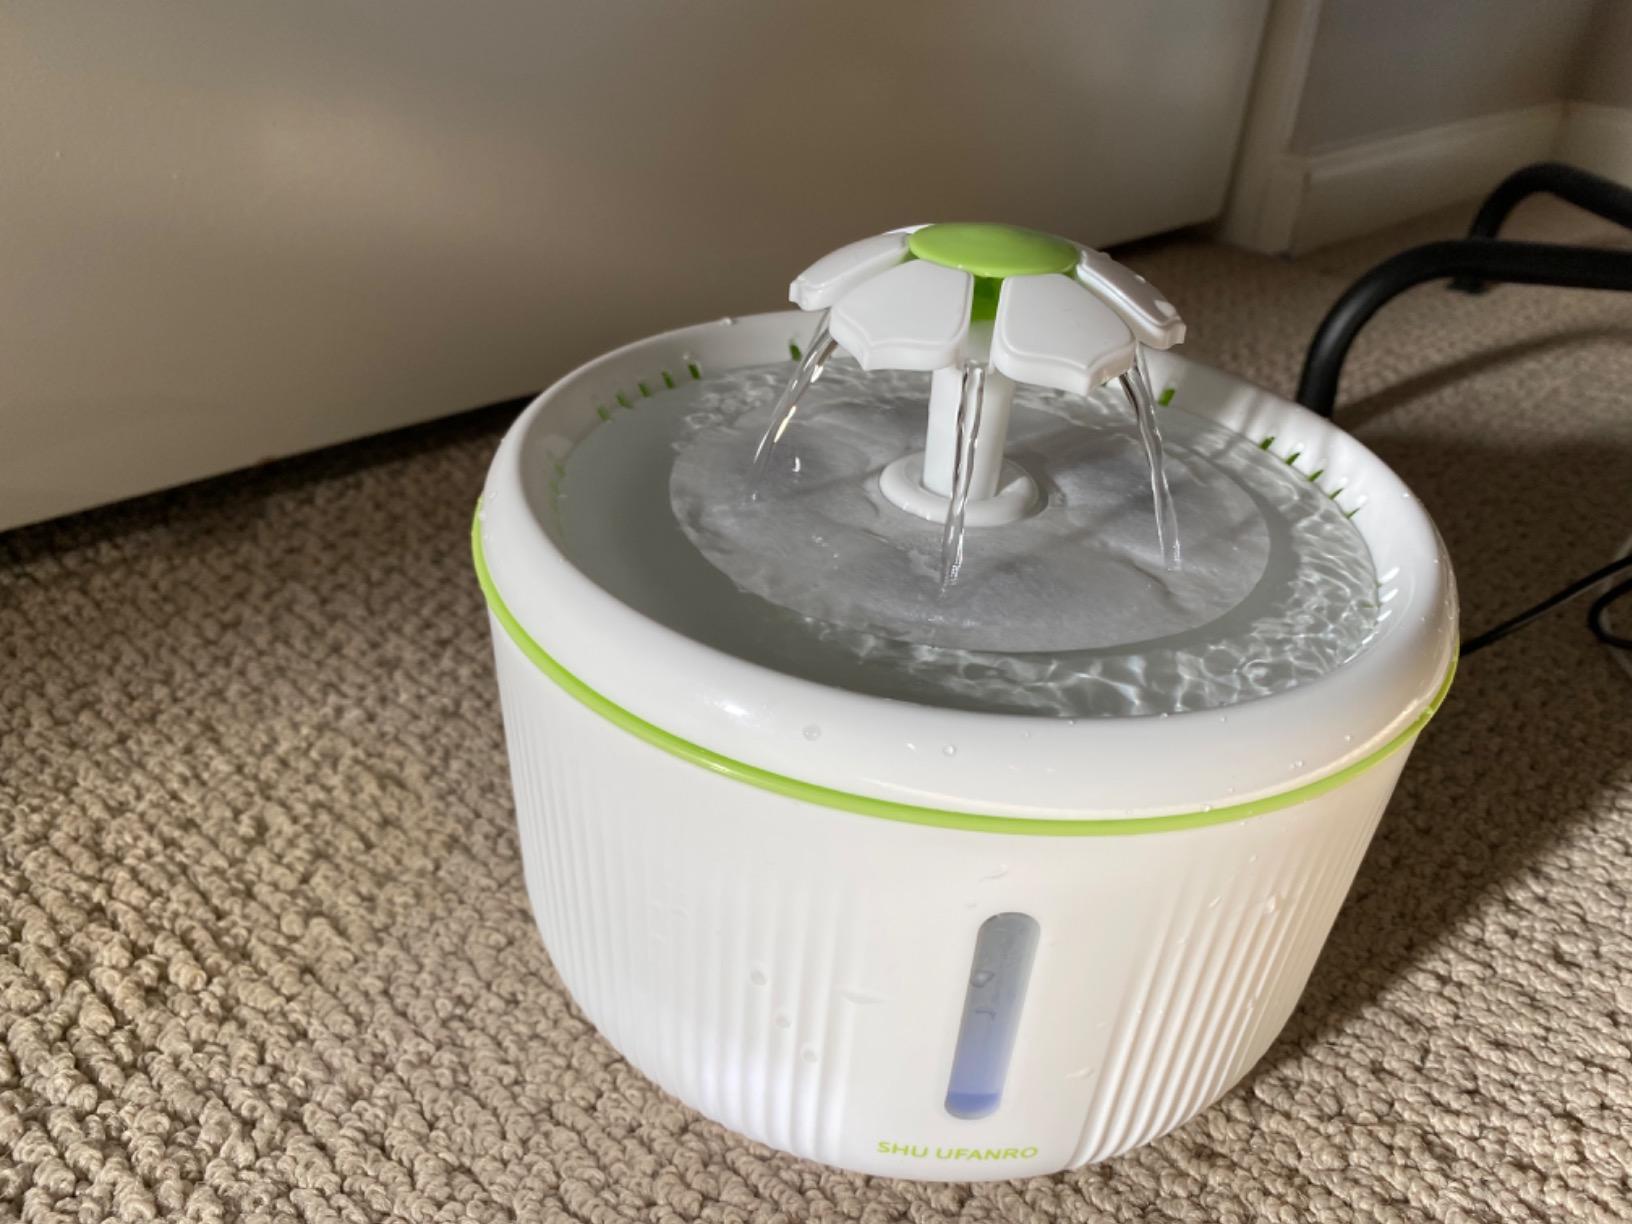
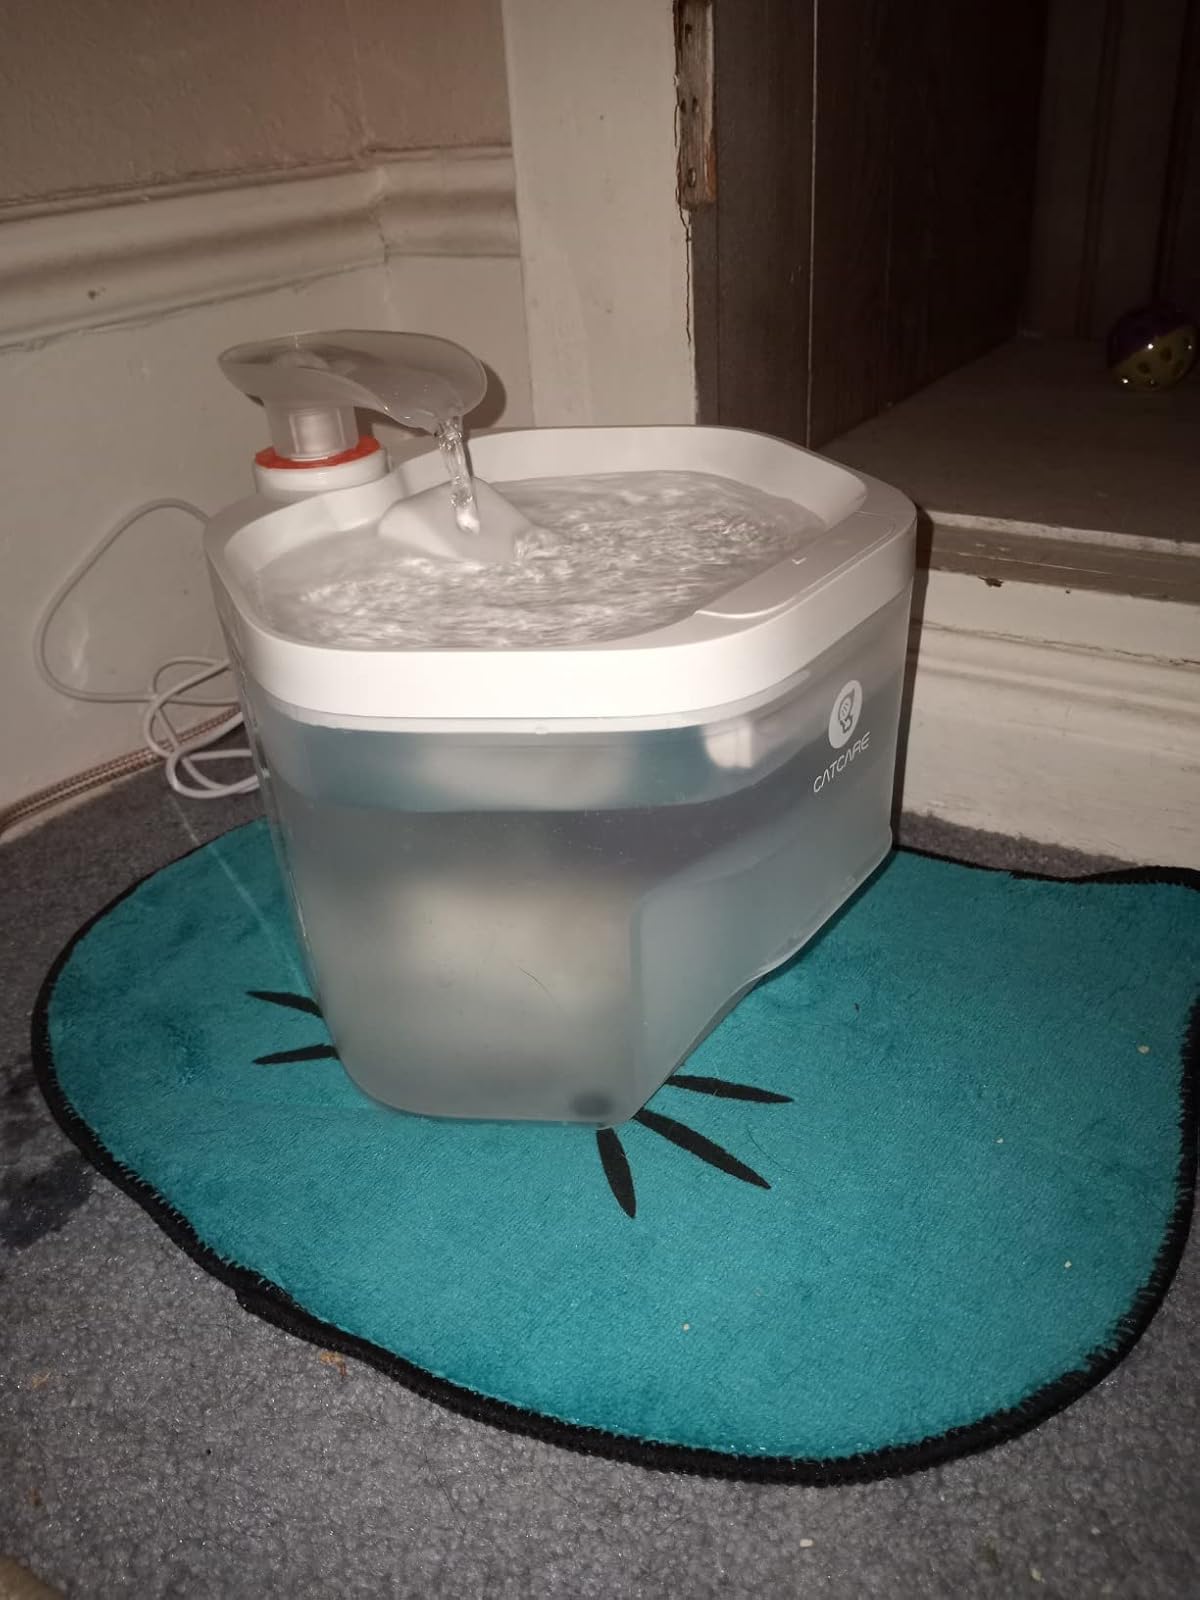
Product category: items_bowl
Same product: no